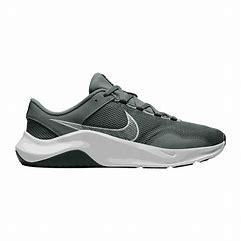
Brand: Nike
Model: Legend Essential 3 Next Nature